Kelvinhaugh

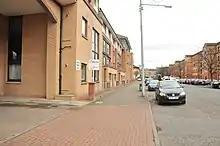
Looking up Kelvinhaugh Street at numerous new developments, 2010

At the same time, due to the proximity of the University of Glasgow and rising prices of student accommodation in traditional areas such as Kelvinbridge, Hillhead and Dowanhill, much of the vacant land in Kelvinhaugh was developed as modern student accommodation, although locals have noted that, as in other districts undergoing similar rapid change such as Partick, the increase in population has not led to a noticeable growth in community identity, since so many of the residents live there temporarily and focus most of their attentions on the University institutions, while the main thoroughfares became dirtier and harder to drive and park in. The local primary school dating from the 1880s became a private college, with its playground also being purchased for new flats.